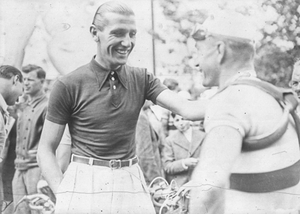
Charles Pélissier félicite un coureur sur le Tour de France 1938.
Charles Pélissier, né le 20 février 1903 dans le 16ᵉ arrondissement de Paris, arrondissement où il est mort le 28 mai 1959, est un coureur cycliste français. Professionnel de 1923 à 1939, il est l'un des piliers de l'équipe de France sur le Tour au début des années 1930 et l'un des coureurs les plus populaires de l'histoire de l'épreuve. En six participations à la Grande Boucle, il y remporte seize étapes. Il y obtient son meilleur classement final en 1930 en terminant au neuvième rang, l'année où il établit le record de victoires d'étapes sur un même Tour de France avec huit succès. Cette performance n'est égalée que par Eddy Merckx en 1970 et 1974 et Freddy Maertens en 1976.